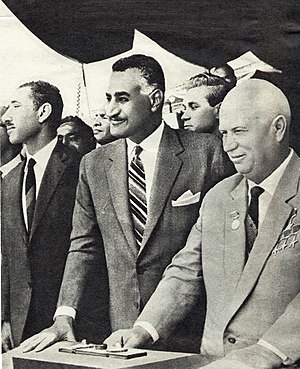
Gamal Abdel Nasser
Gamal Abdel Nasser (midt) og Nikita Krustjov (højre)
Gamal Abdel Nasser blev Egyptens 2. præsident, da han efterfulgte præsident Muhammad Naguib, og han anses for at være en af de mest betydende arabiske ledere i moderne tid.